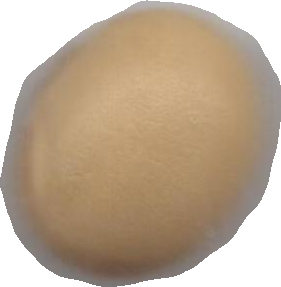
Variety: Dega